Bangaru Kutumbam

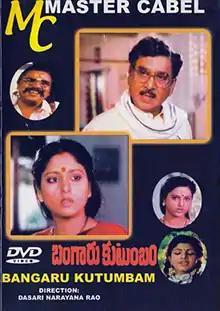
DVD cover

Bangaru Kutumbam ( "Golden Family") is a 1994 Indian Telugu-language drama film, produced by Kaikala Nageswara Rao under the Ramaa Films banner, presented by Satyanarayana and directed by Dasari Narayana Rao. It stars Akkineni Nageswara Rao and Jayasudha with music composed by Raj–Koti. The film was a box office success and won two Nandi Awards.